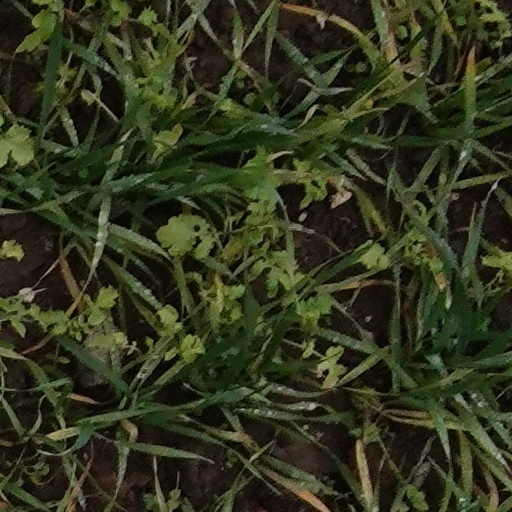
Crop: wheat